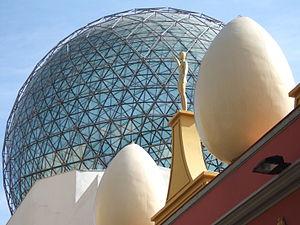
Vue de la coupole du Teatre-Museu Dalí avec les oeufs géants et un mannequin peint, Figueras (Alt Empordà, Catalogne, Espagne)